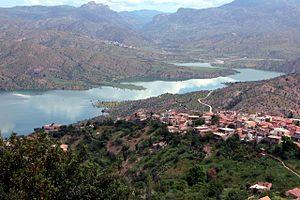
Tamokra kan
Les Aït Aïdel forment une confédération tribale kabyle sur les flancs de la vallée de Tichy Haf en Petite Kabylie près de la vallée de la Soummam en Algérie.